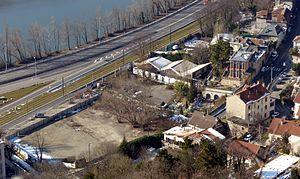
La Casamaures, Saint-Martin-le-Vinoux, France.
La Casamaures est une villa située en France à Saint-Martin-le-Vinoux, commune du département de l'Isère en région Auvergne-Rhône-Alpes. Elle fait partie du paysage culturel de la métropole de Grenoble, sur le coteau du mont Jalla.